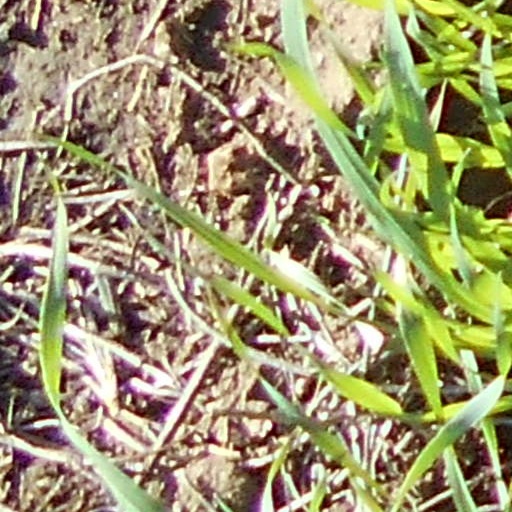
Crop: wheat